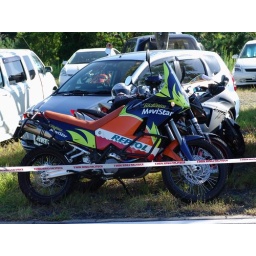
Very random bike encountered while walking around the Motegi circuit